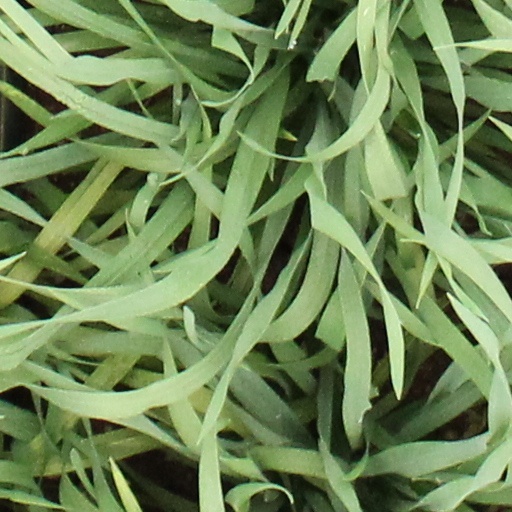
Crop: wheat